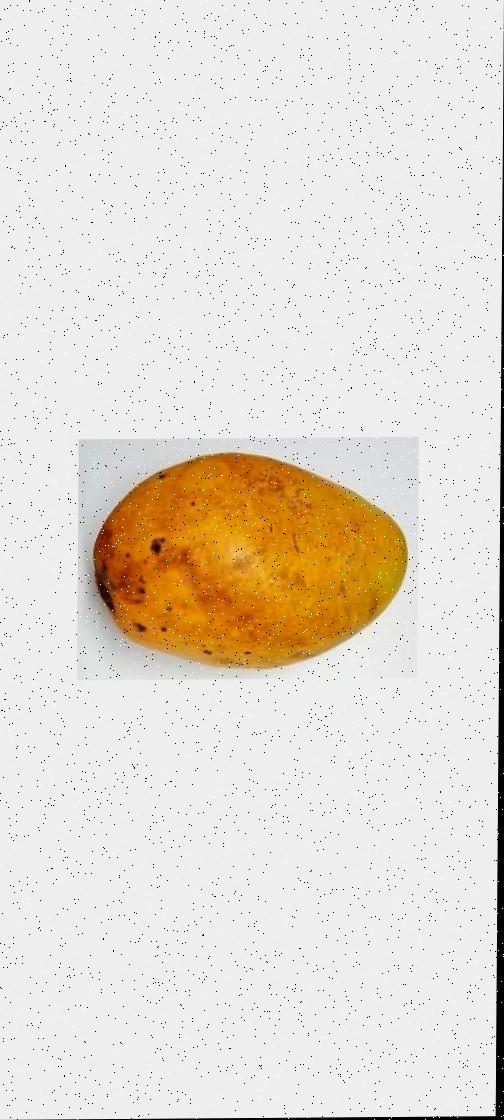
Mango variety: Bari-11